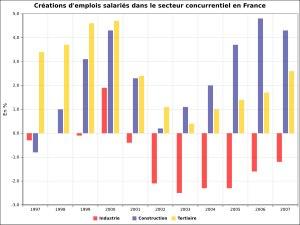
Le marché du travail désigne l'opération de rencontre entre les offres et les demandes d'emplois, étudié par l'économie.